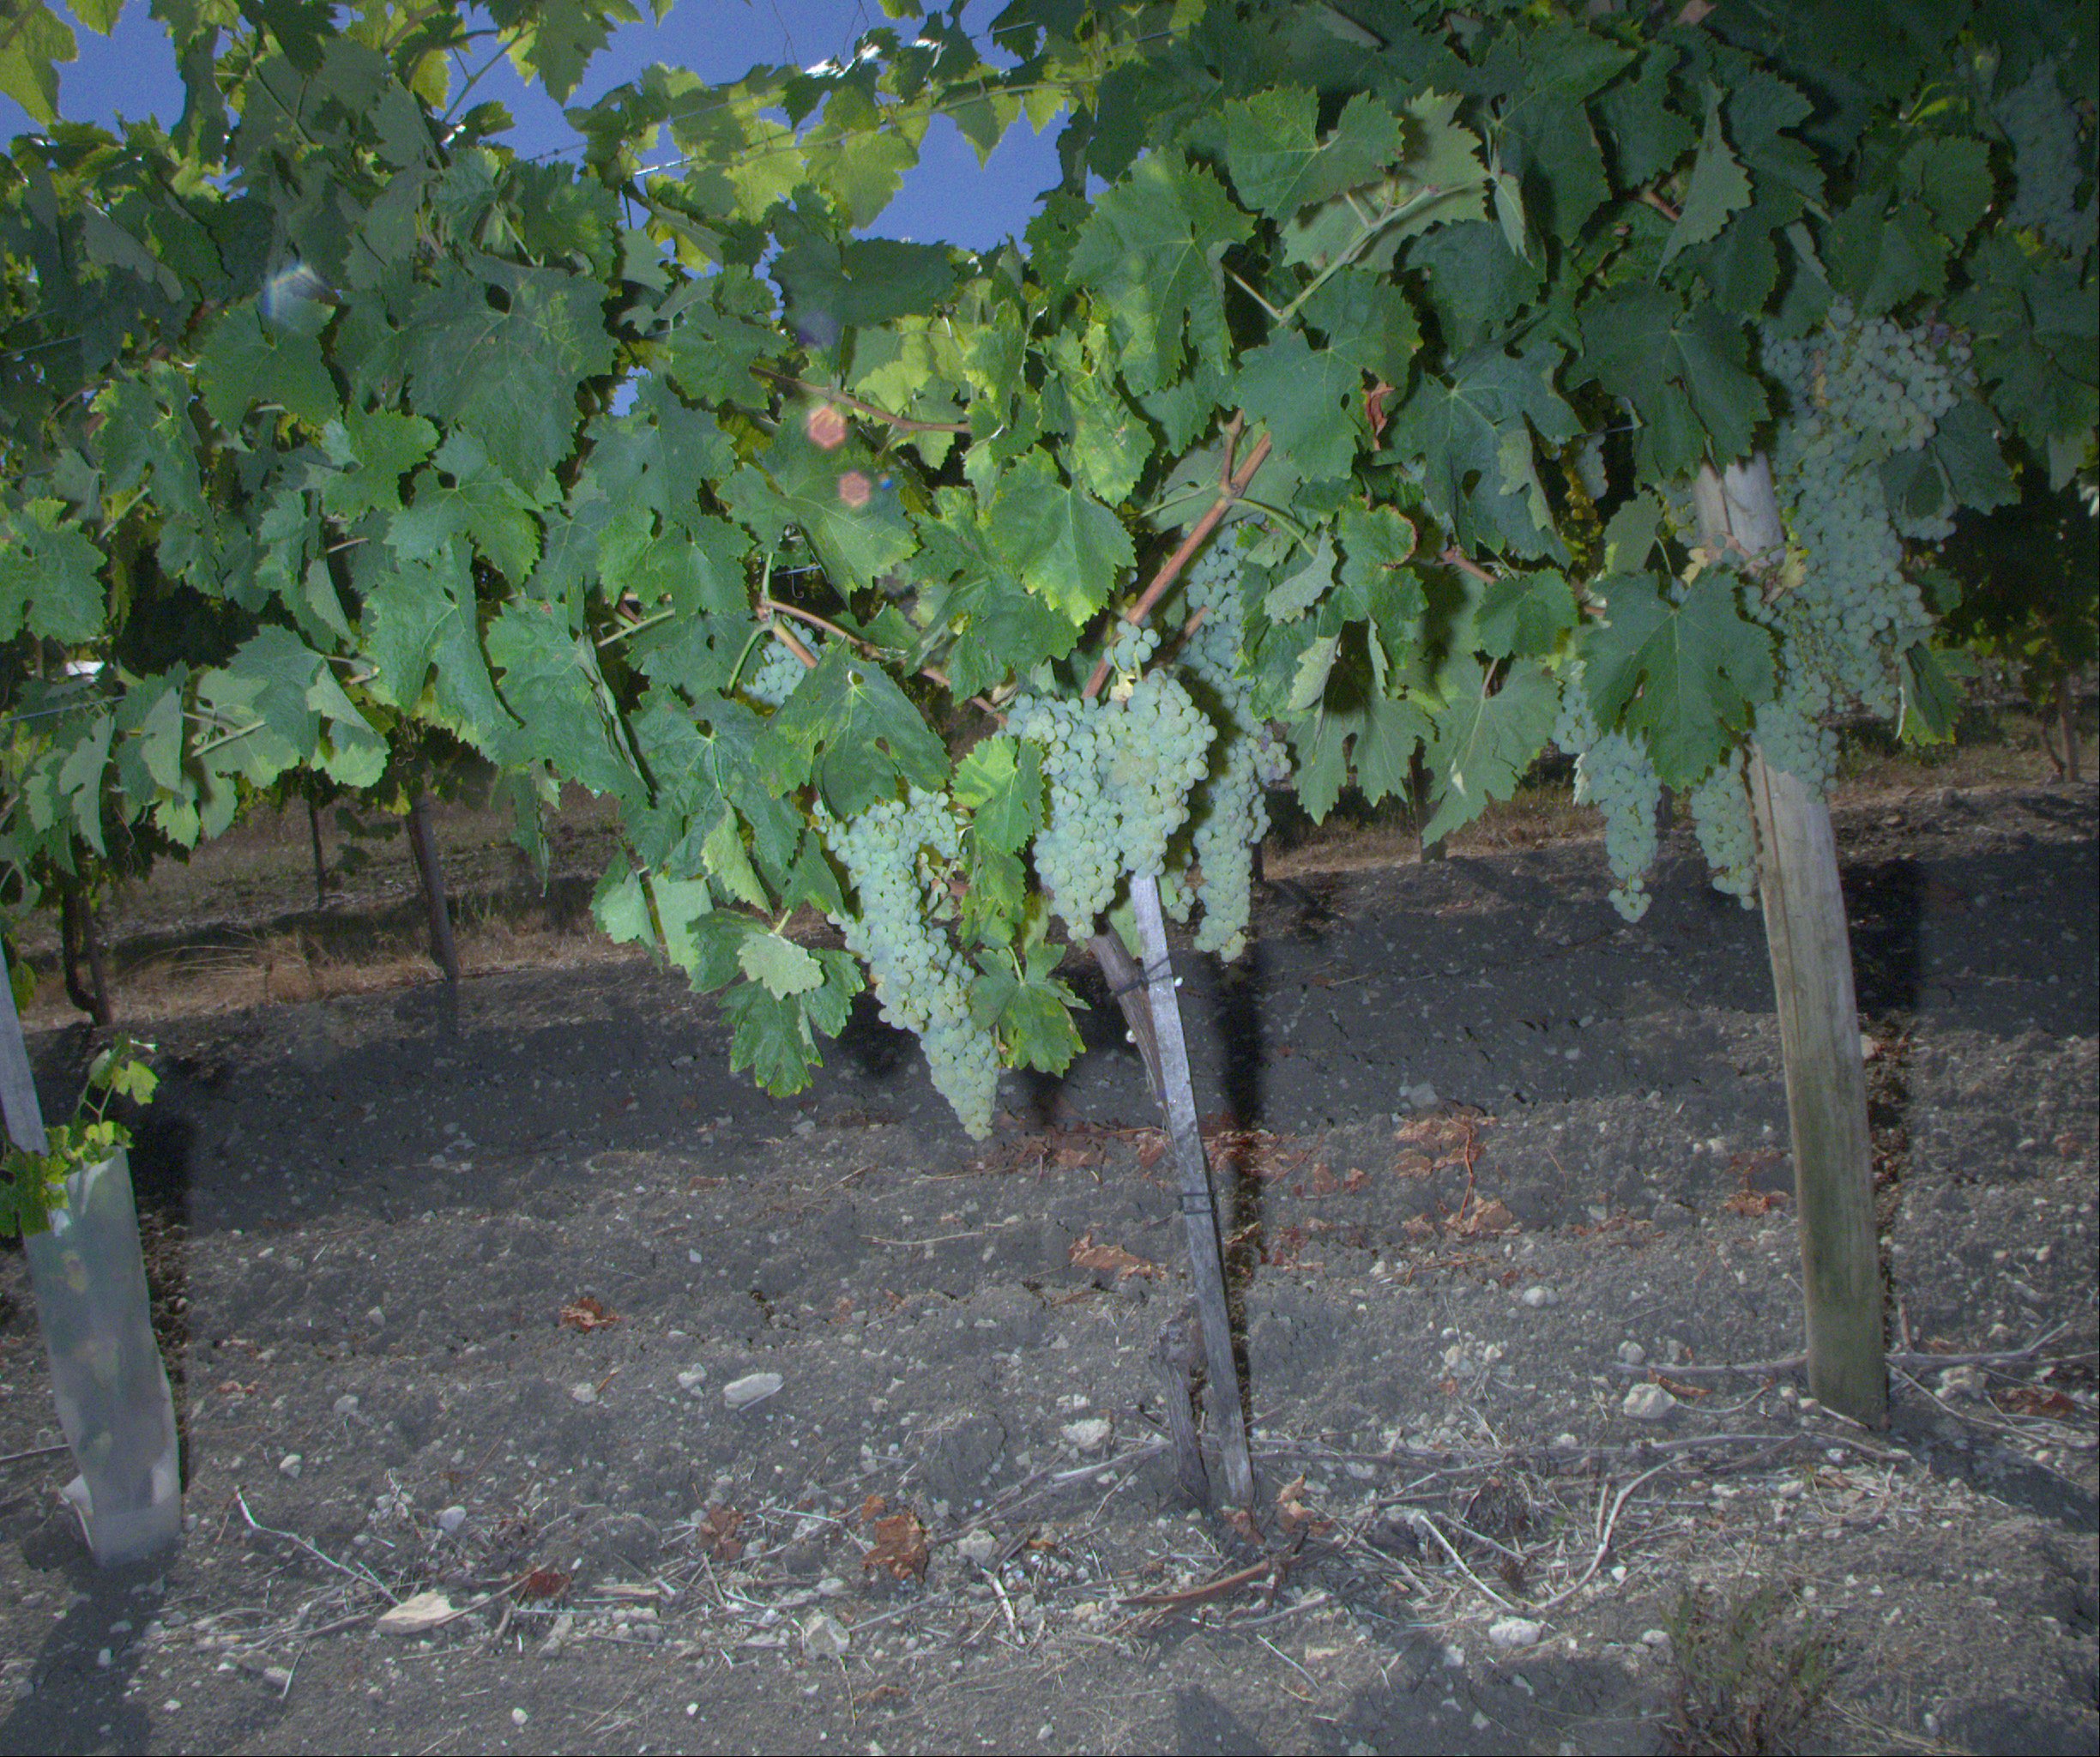
Grape variety: ugni-blanc
Disease: confounding disease (conf)